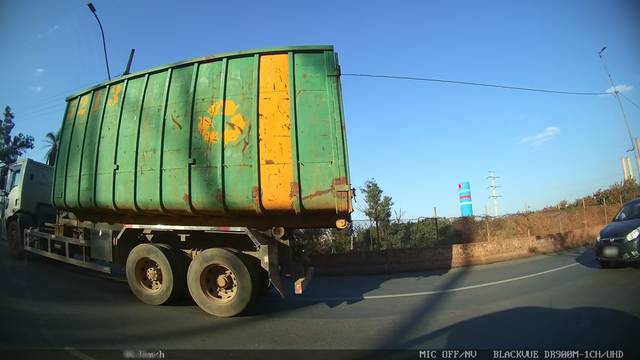
Region: Brazil
Coordinates: -19.945, -44.025